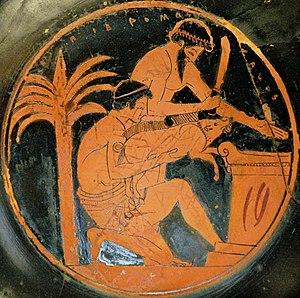
Sacrifice d'un jeune sanglier et inscription kalos (ΕΠΙΔΡΟΜΟΣ ΚΑΛΟΣ). Médaillon d'une coupe attique à figures rouges, v. 510–500 av. J.-C.
Une religion est un système de pratiques et de croyances en usage dans un groupe ou une communauté.
Le sanglier d'Europe, sanglier d'Eurasie ou plus simplement sanglier, est une espèce de mammifères omnivores, forestiers de la famille des Suidés. Cette espèce abondamment chassée est aussi considérée comme une espèce-ingénieur, capable de développer des stratégies d'adaptation à la pression de chasse, ce qui lui confère parfois un caractère envahissant.